Burrowing parrot

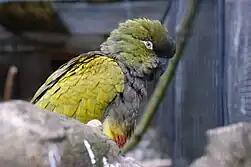
Burrowing parrot in captivity

The burrowing parrot currently has an overall conservation status of least concern according to the IUCN Red List, but populations are currently declining, due to exploitation for the wildlife trade and persecution as a crop pest. Their nesting habits make them particularly vulnerable to human disturbances and habitat degradation. It is nonetheless currently listed under Appendix II of CITES, allowing for international trade, but the endangered "C. p. bloxami" Chilean subspecies is on the Chilean national vertebrate red list.